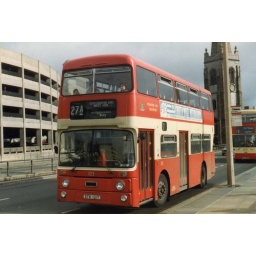
121 is here on the road at the top of Bretonside bus station in Plymouth.